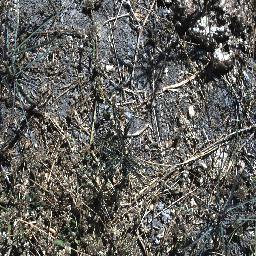
Label: parkinsonia